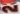
Number: 2